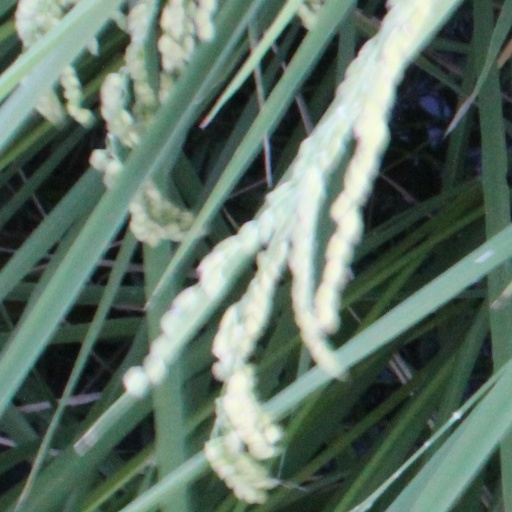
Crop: rice